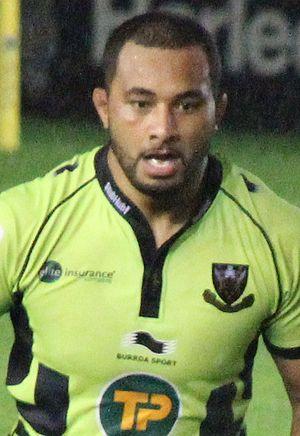
Samuela Vainga Manoa dit « Samu Manoa », né le 5 mars 1985 à Concord, est un joueur américain de rugby à XV qui évolue principalement au poste de deuxième ligne ou de troisième ligne centre. Il joue avec l'équipe des États-Unis depuis 2010.